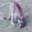
Label: kangaroo